Environmental issues in Sri Lanka

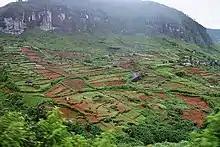
Deforestation because of a tea plantation in Sri Lanka

Due to deforestation in Sri Lanka the size of land covered by natural forests decreased from 80% in 1820 to 43% in 1948. This was partly caused by British colonialism from 1801 to 1948 which increased the amount of tea, coffee and rubber plantations. The natural forest cover further decreased to 23% in 2000. In 2010, 29% of Sri Lanka's area was covered by forests (this number includes forest plantations). Drivers of recent forest degradation are an increase in population, road construction, timber production, agricultural development and forest cleaning by private businessmen. Even though there are conservation areas, the management is partly insufficient. The extensive deforestation leads to a rise of the average surface temperature. Deforestation is also responsible for an increase in greenhouse gas emissions because trees remove CO from the air. By clear cutting areas the CO returns to the air and thereby increases the atmospheric carbon concentration.